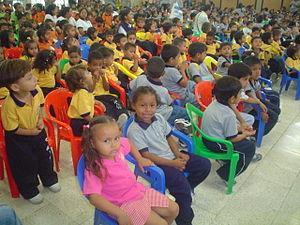
La Journée de l'enfance est un terme générique pour désigner divers événements célébrés à plusieurs dates dans différents pays du monde.